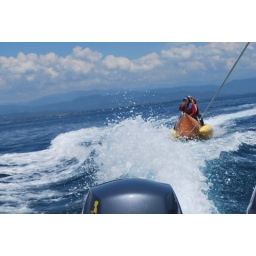
they were on the banana boat while i was in the boat for taking their pics.photo freak.haha.